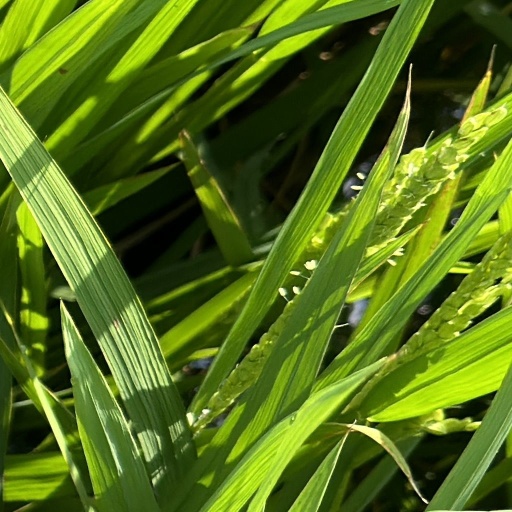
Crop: rice